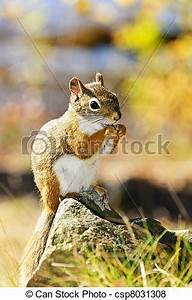
Label: squirrel